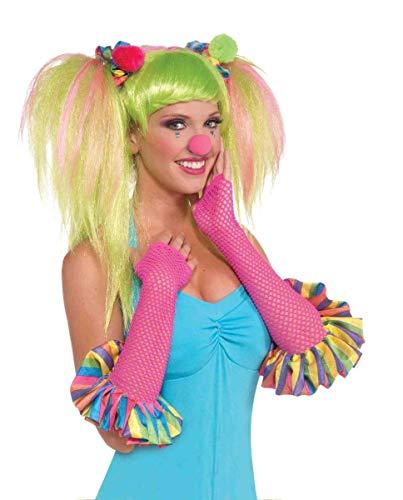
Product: Forum Novelties Women's Circus Sweetie Fishnet Glovelettes
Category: Clothing, Shoes & Jewelry | Costumes & Accessories | Women | Accessories
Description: Circus sweetie fishnet glovelettes.
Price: $8.89